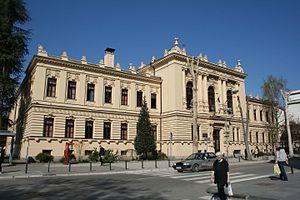
Les monuments culturels protégés constituent une catégorie de monuments de Serbie inscrits sur une liste de monuments bénéficiant de la protection de l'État. Il s'agit d'une troisième catégorie de monuments protégés classés, par leur importance, après les monuments culturels d'importance exceptionnelle et les monuments culturels de grande importance.
Le bâtiment du lycée de Valjevo se trouve à Valjevo, dans le district de Kolubara en Serbie. Il est inscrit sur la liste des monuments culturels protégés de la République de Serbie.
Cet article recense les monuments culturels du district de Kolubara en Serbie.